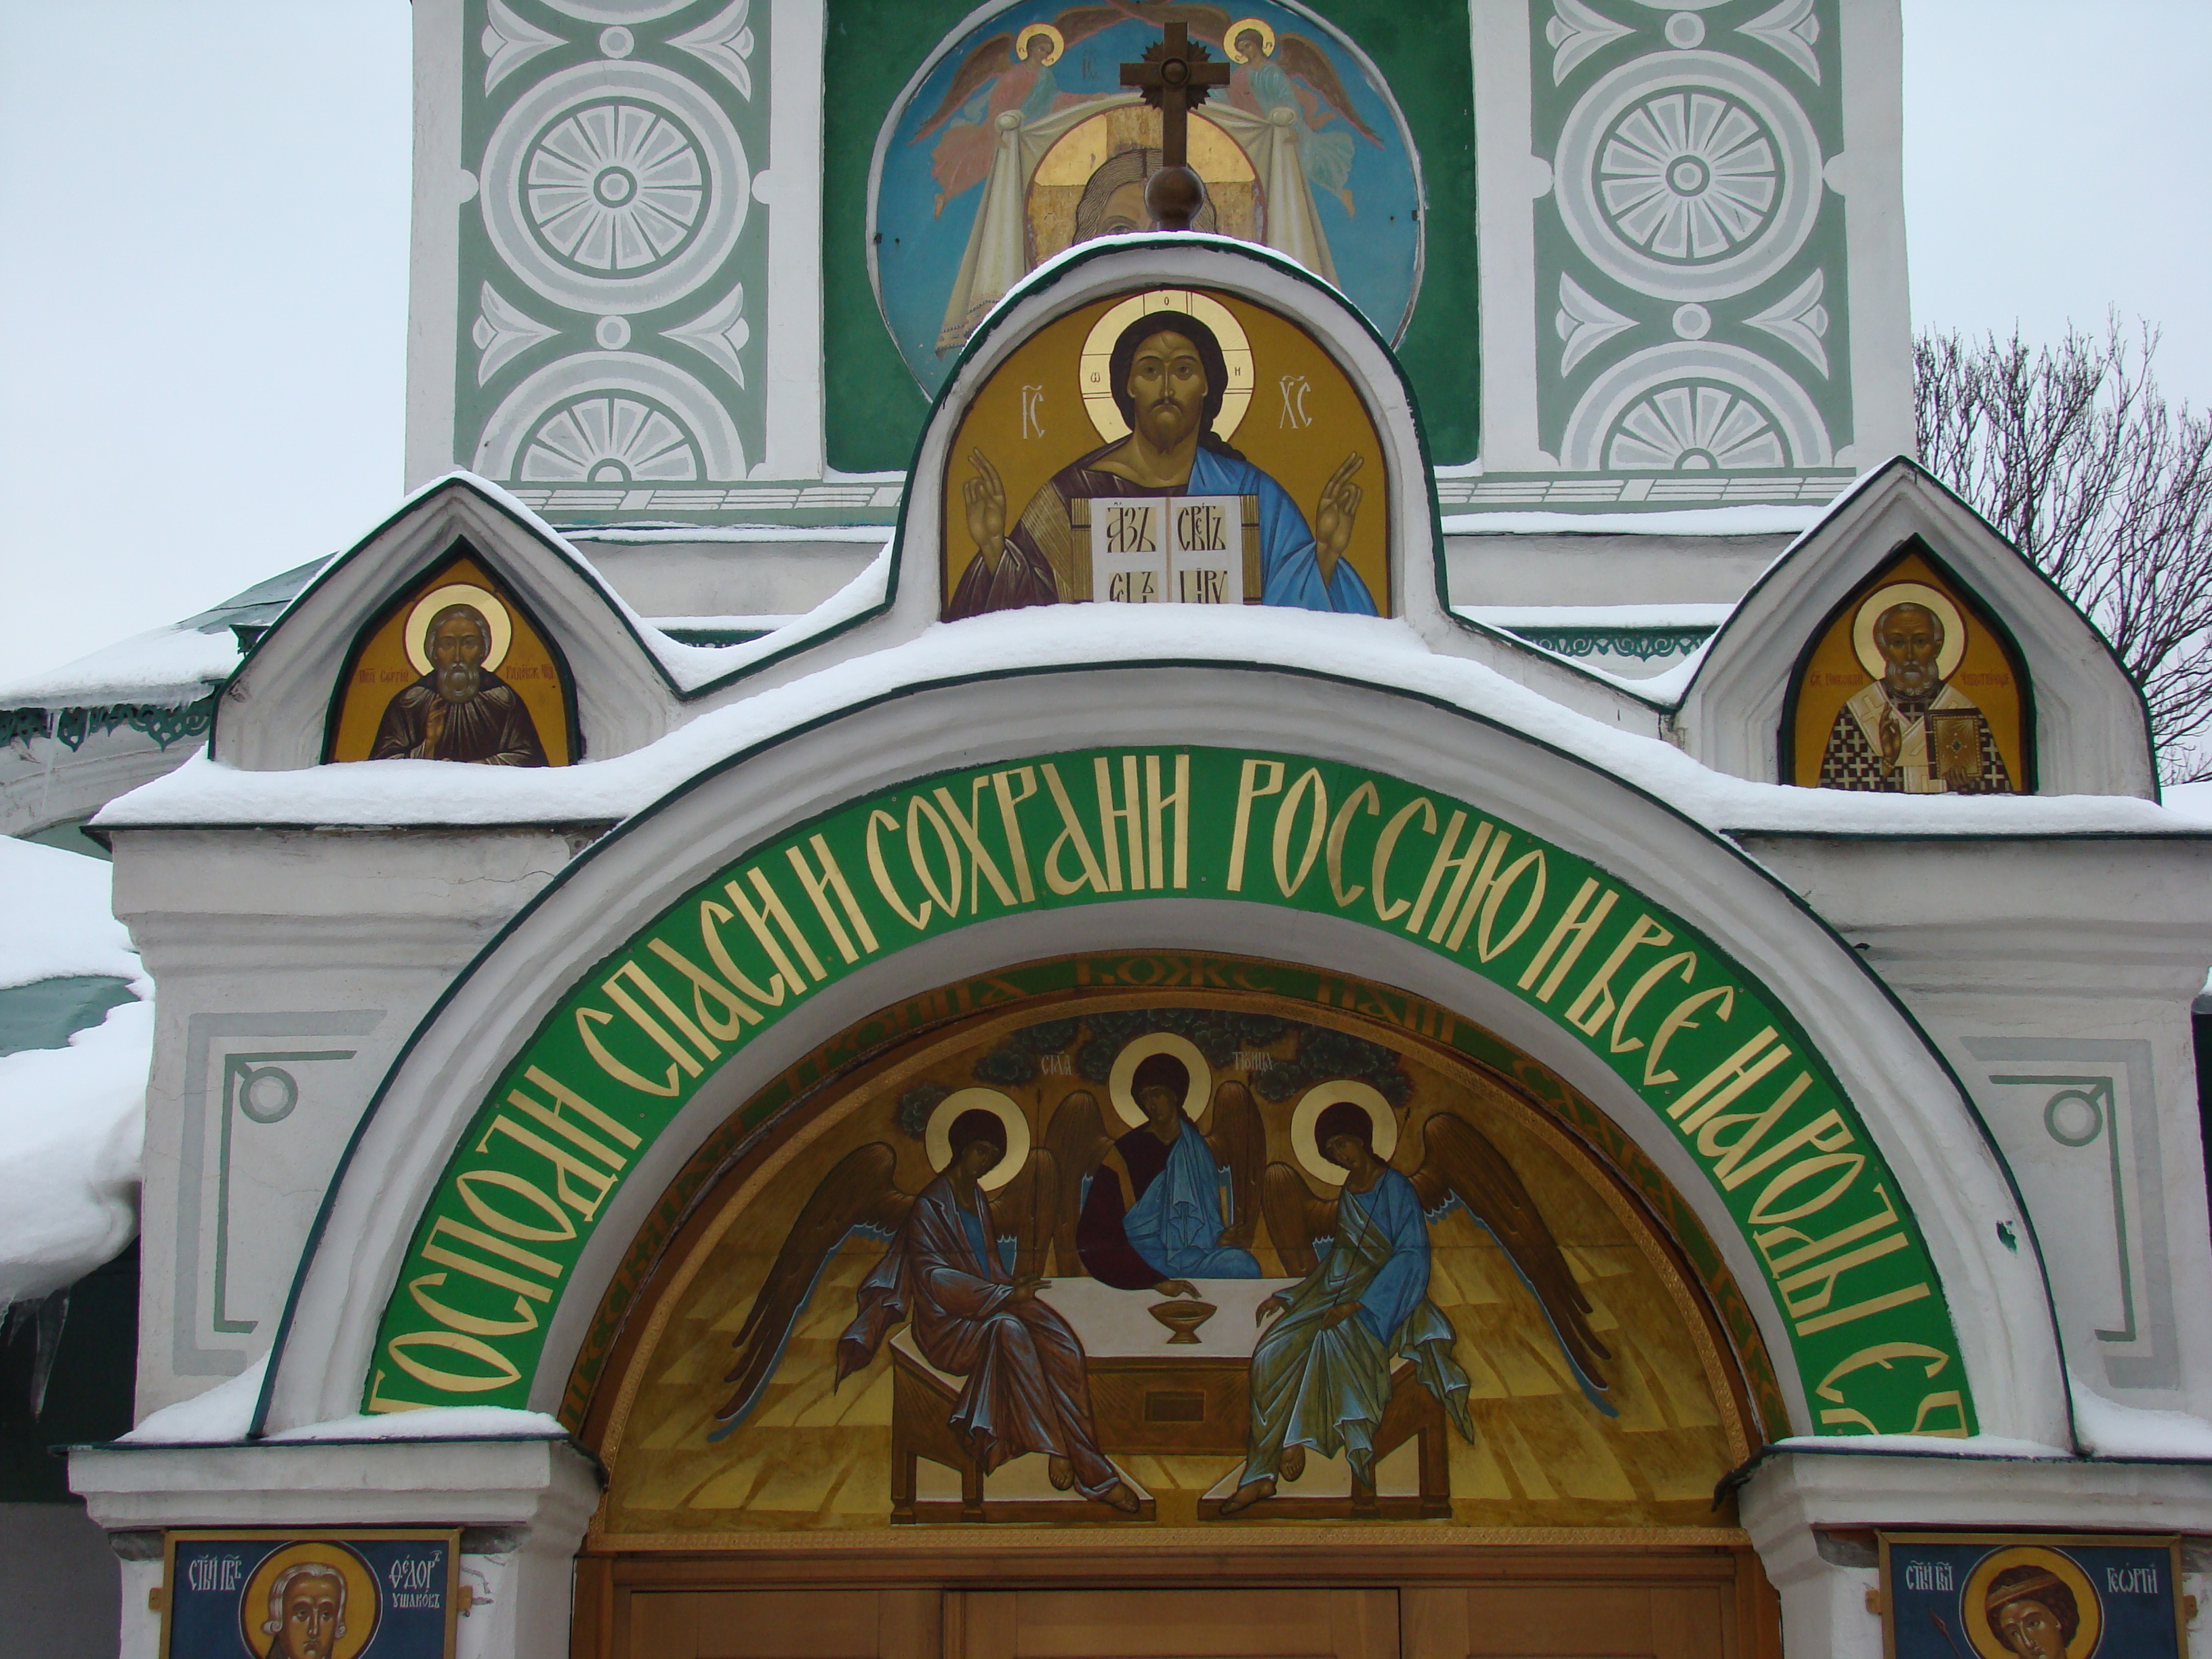
architecture, city, cityscape, facade, church, chapel, place of worship, art, altar, churches, mural, synagogue, sony, moscow, orthodox, russia, cityscapes, moskau, cities, dsc, h9, dsch9, moscu, sparrowhills